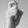
ASL letter: X